Charles Brantley Aycock

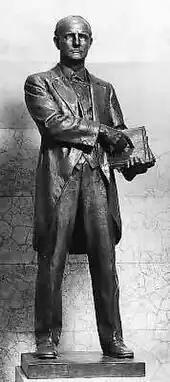
Aycock's statue in the U.S. Capitol (2010)

On December 18, 1903, Governor Aycock went to Baltimore gave a speech to 300 people at the North Carolina Society. Entitled "The Negro Problem," the speech outlined his thoughts on keeping blacks separate, subservient, and locked out of representative government by circumventing the Fifteenth Amendment, which guarantees the right to vote. Aycock's may have been a response to "The Negro Problem," a book by prominent black scholars including W.E.B. DuBois and Booker T. Washington, that considers the web of economic, political, and social problems faced by blacks in their collective history as slaves and second-class citizens after Emancipation. The book had been released about two months before Aycock's speech.